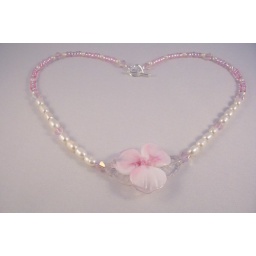
Focal flower bead made by Barbara Svetlick with fresh water pearls, light pink crystals, sterling silver findings